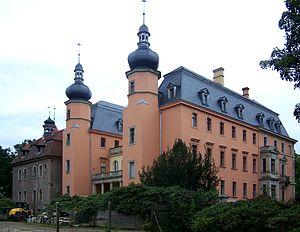
Corps de bâtiment néorenaissance.
Le château d'Altdöbern en trois corps de bâtiment est situé à Altdöbern dans le Brandebourg. C'est un monument historique protégé.